Dennis Cole

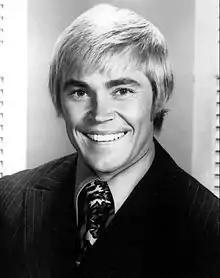
Cole in 1971

Dennis Lee Cole (July 19, 1940 – November 15, 2009) was an American actor in film and television. Cole worked mostly on television, with numerous guest appearances in the 1960s and '70s. After the 1991 murder of his only son, Joe Cole, he became an activist who spoke against violence on television.